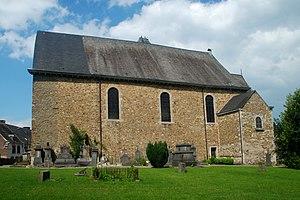
Belgique - Wallonie - Église Saints-Hermès-et-Alexandre de Theux
L'église Saints-Hermès-et-Alexandre est un édifice religieux catholique de style roman situé sur le territoire de la commune belge de Theux, en province de Liège.